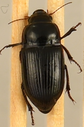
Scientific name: Euryderus grossus
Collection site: Central Plains Experimental Range NEON (CPER), plot CPER_003